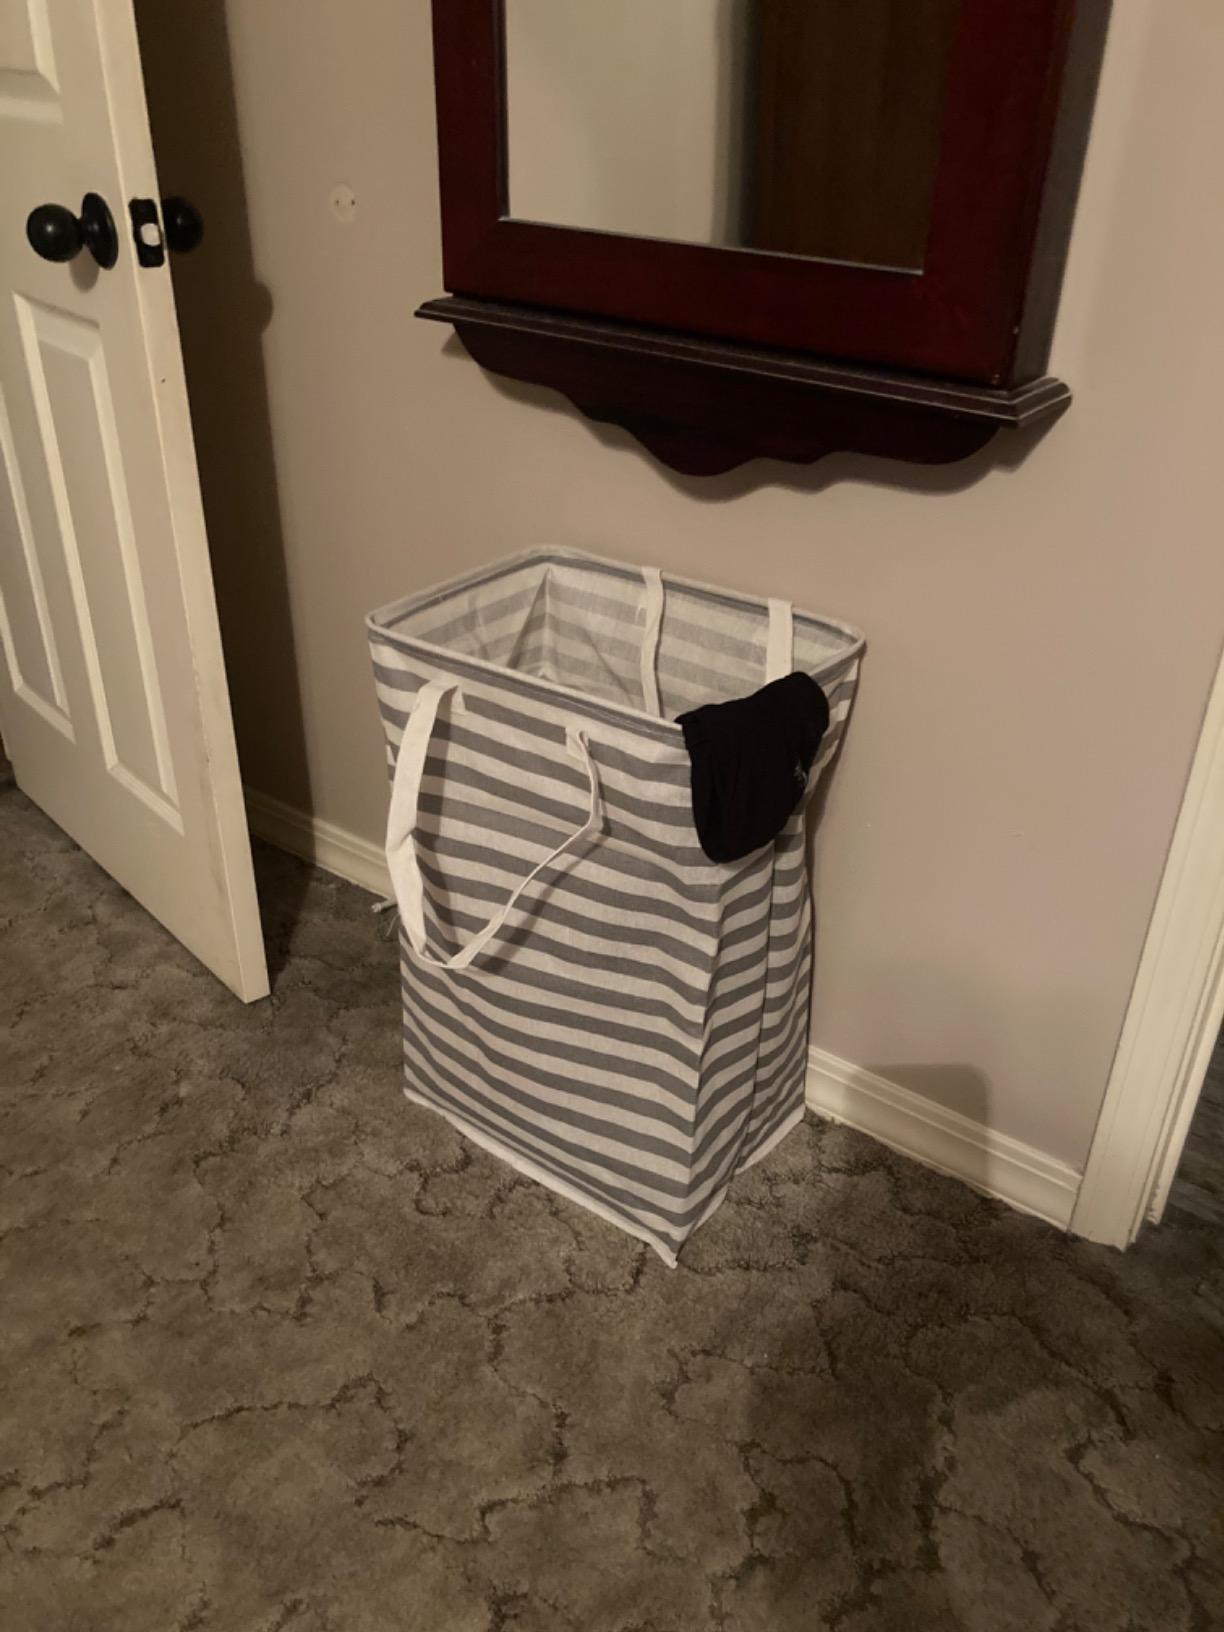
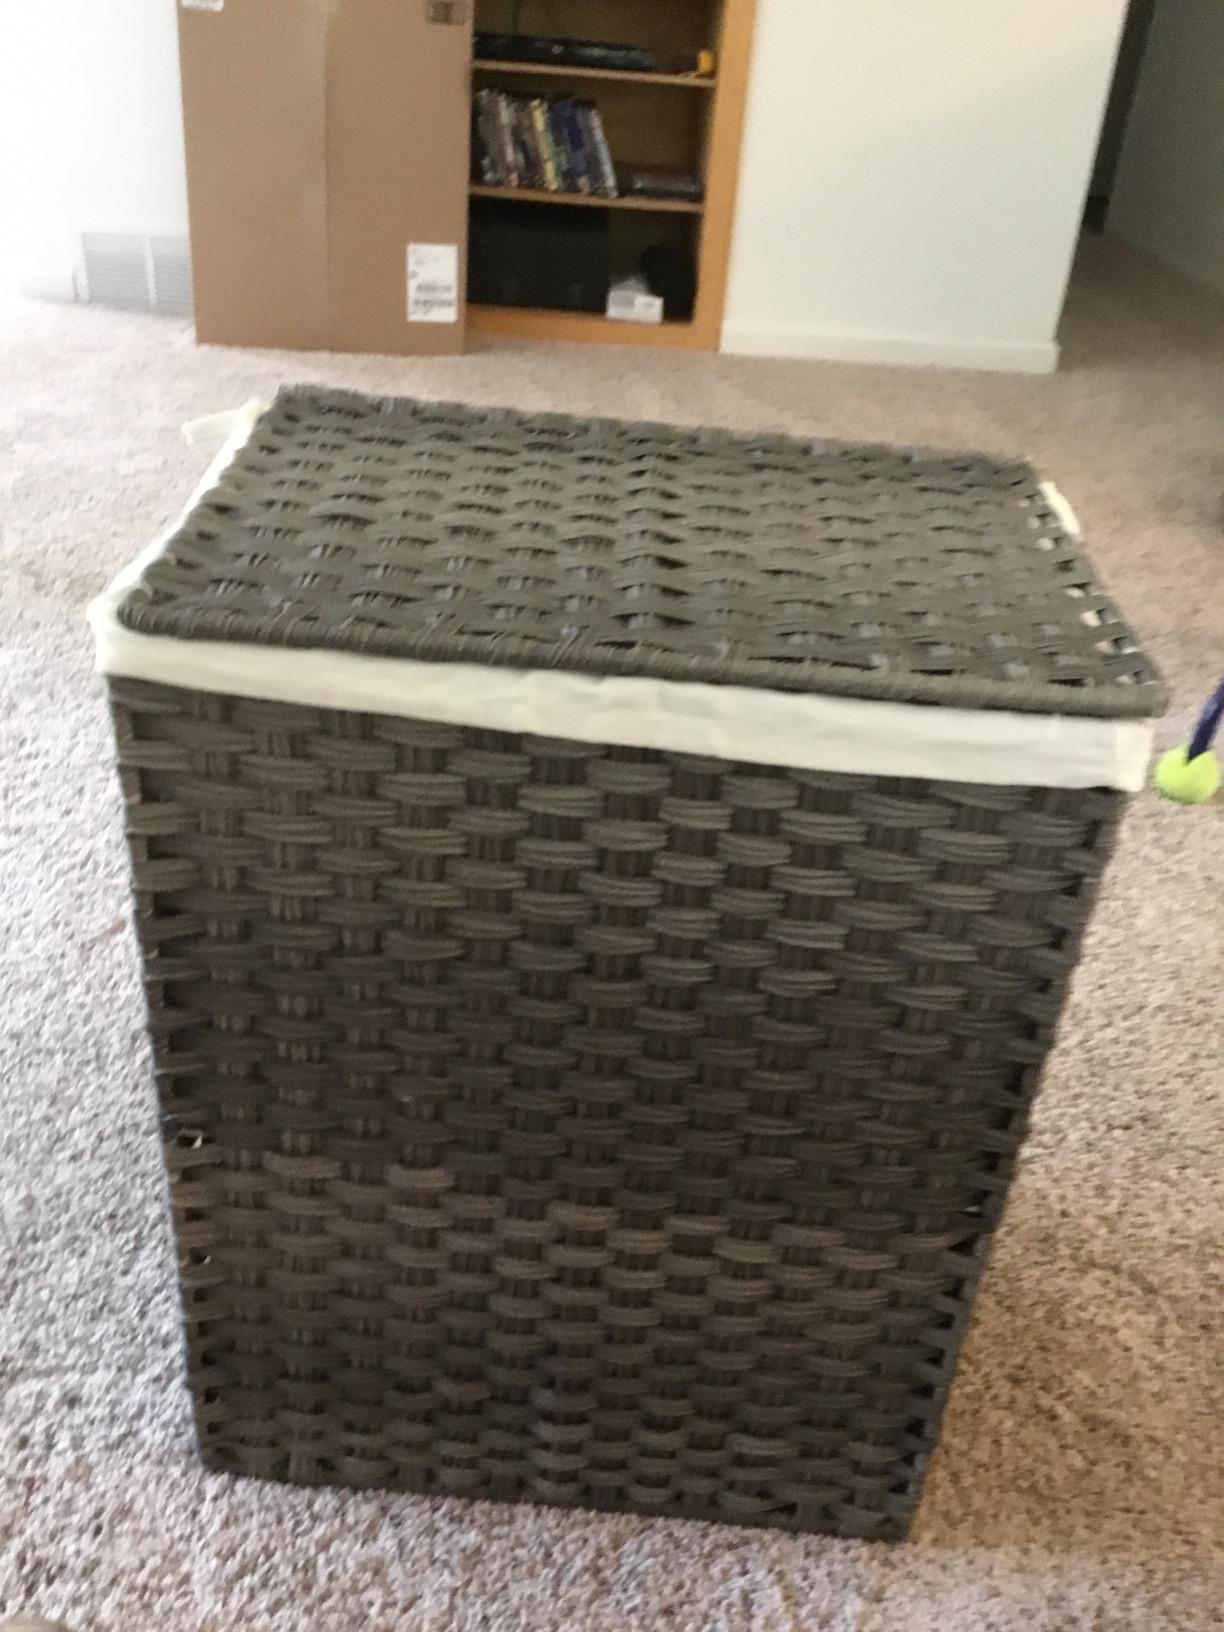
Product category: items_hamper
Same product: no